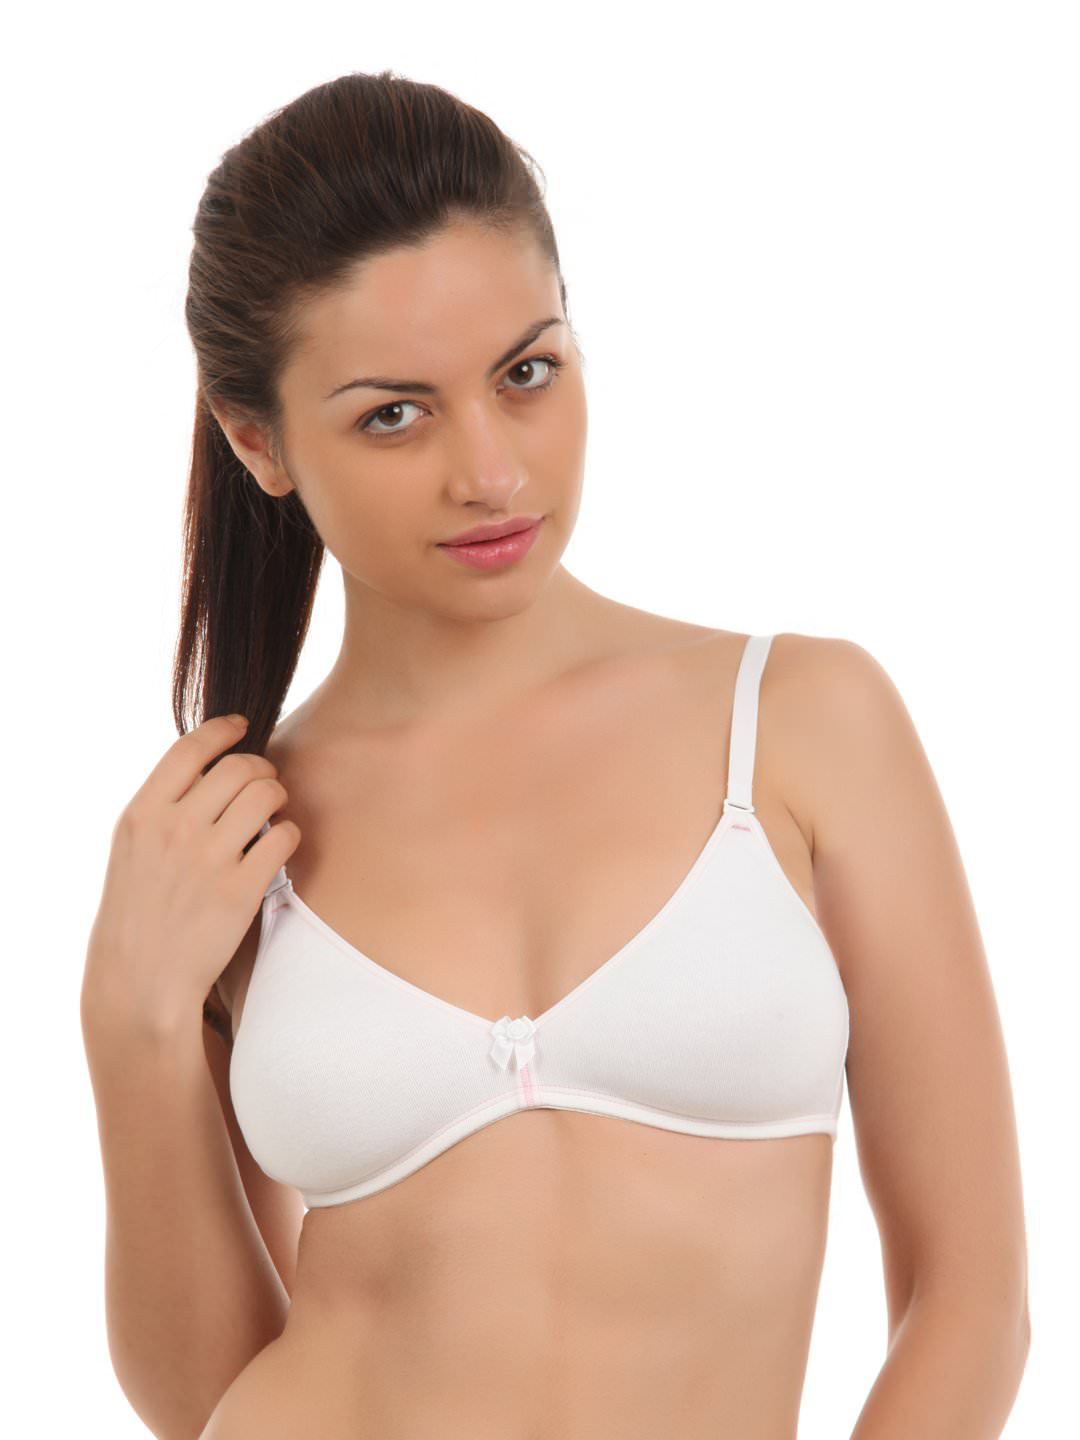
Peri Peri Women White Bra
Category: Apparel / Innerwear / Bra
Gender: Women
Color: White
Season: Summer 2017
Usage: Casual